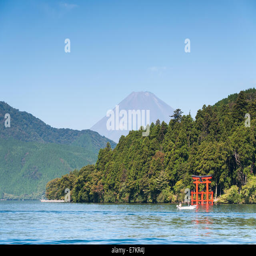
a red torii gate stands on the shores in the far distance